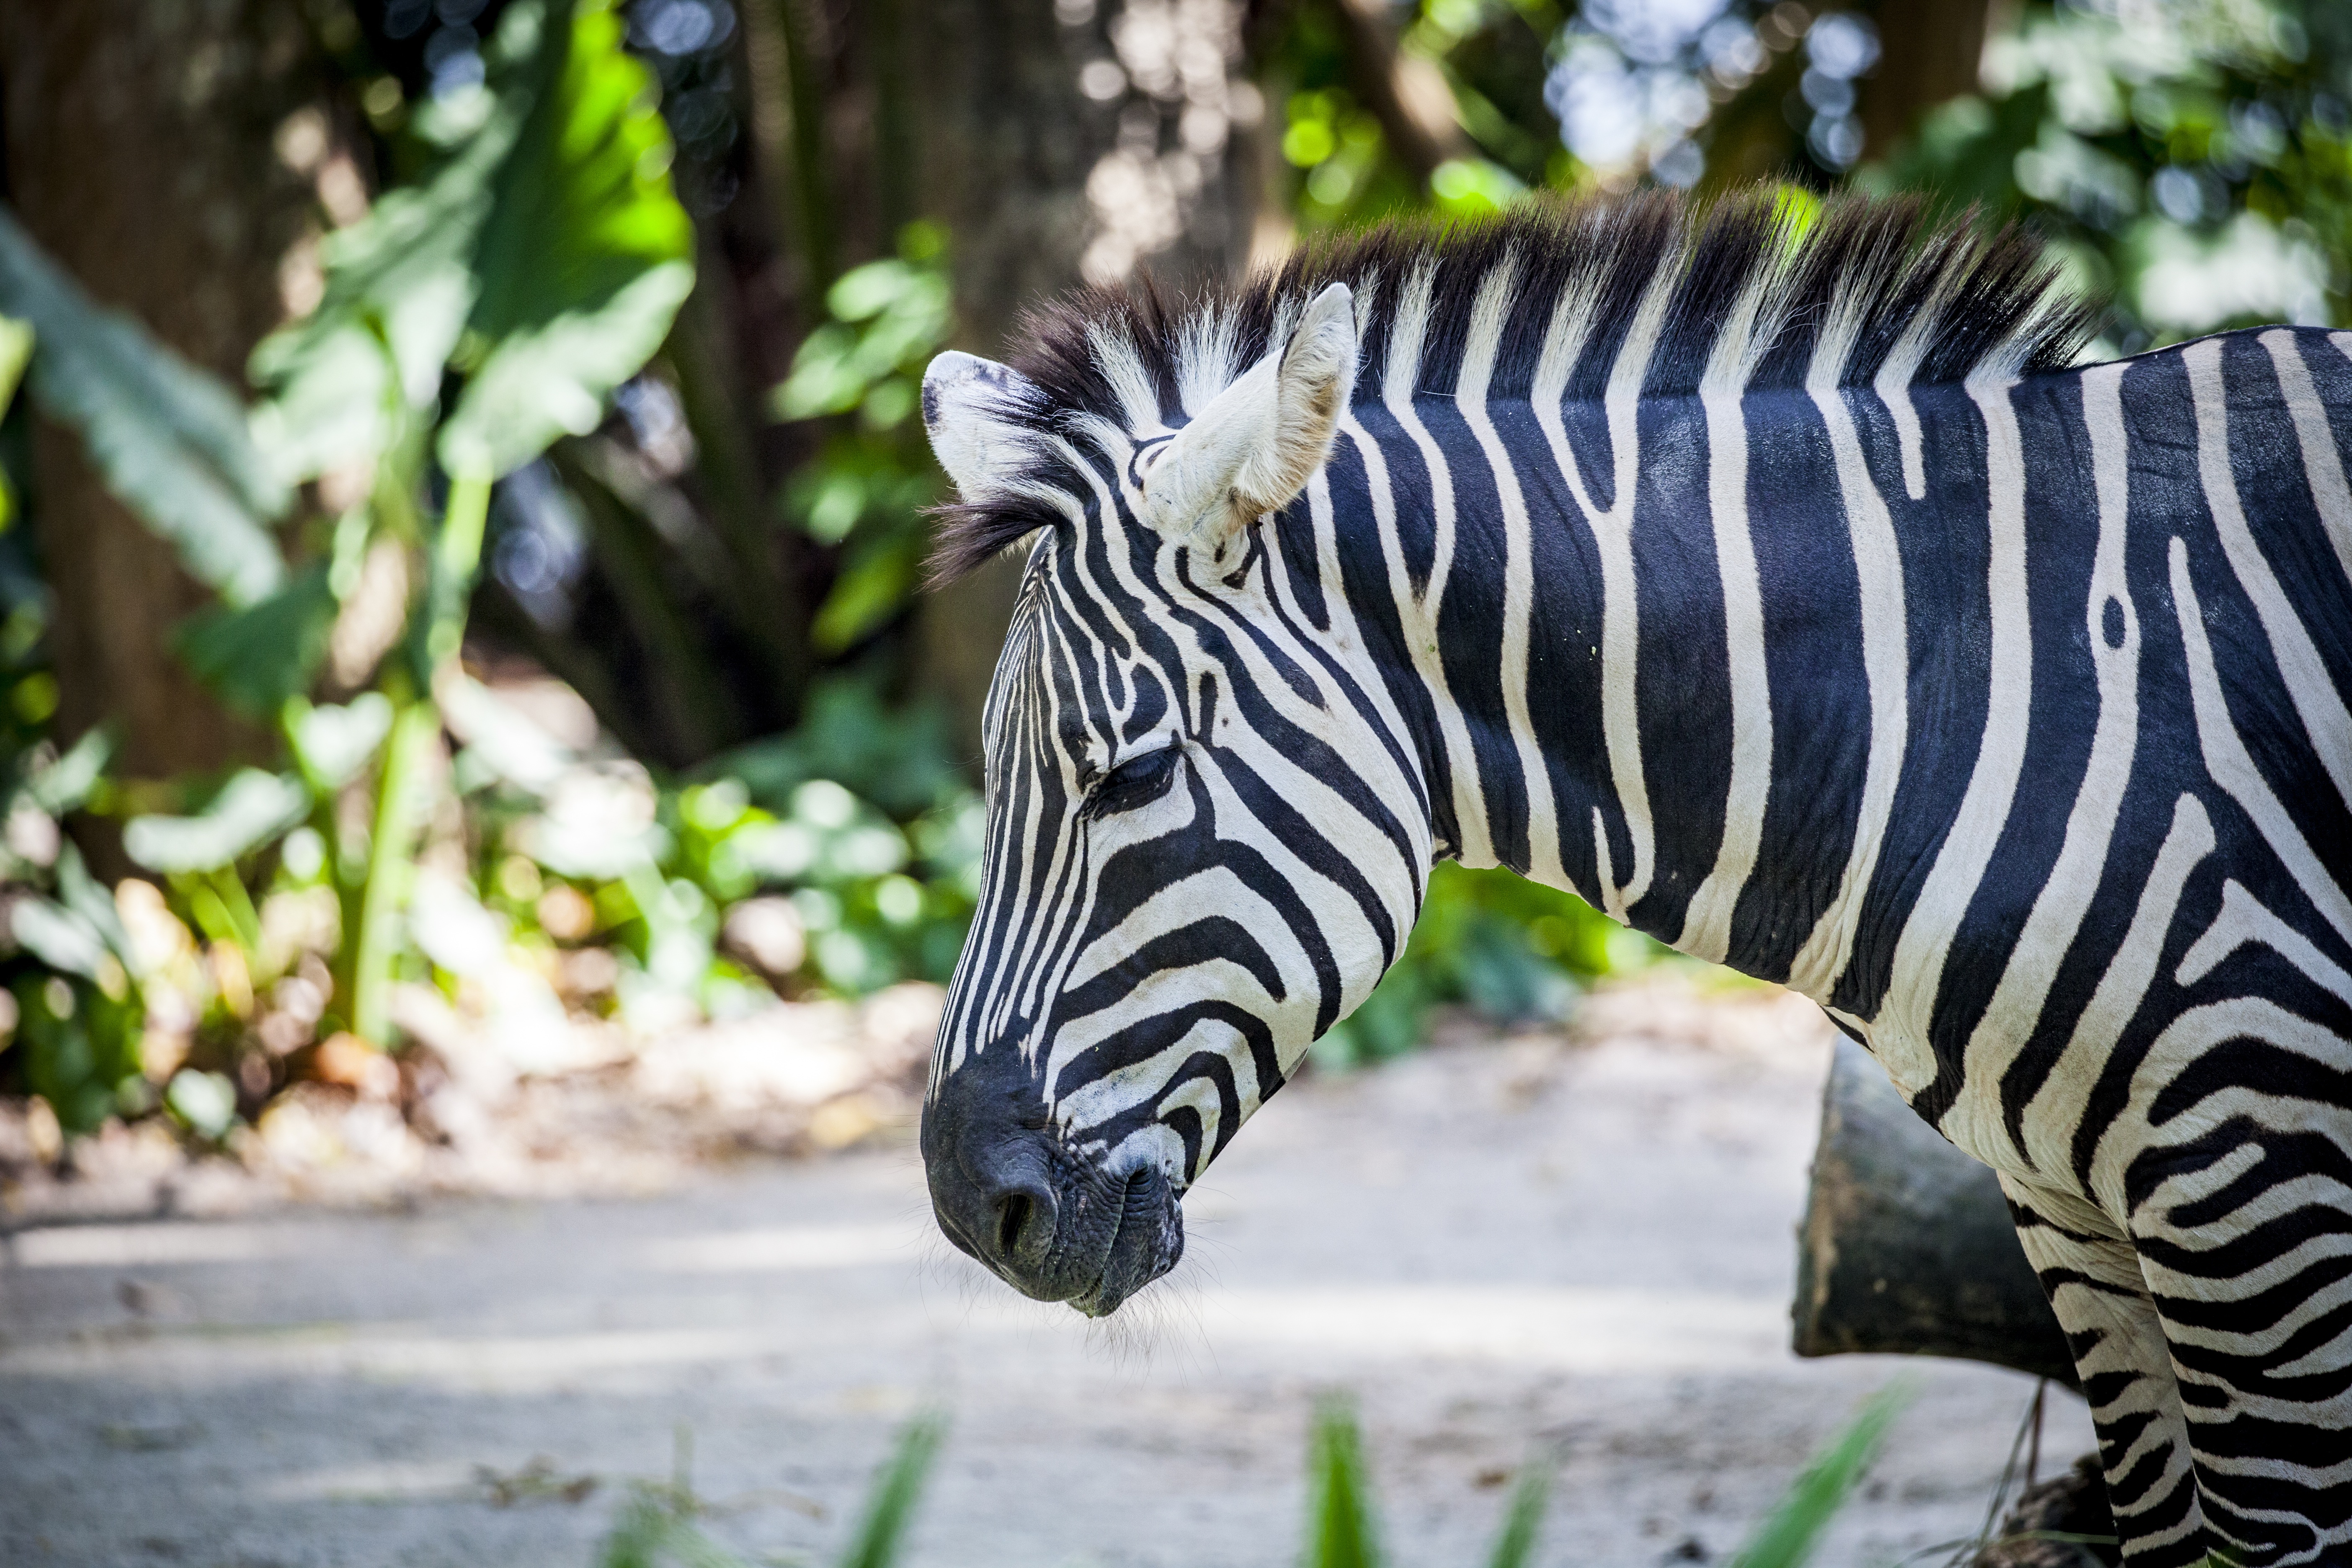
wildlife, zoo, africa, mammal, fauna, zebra, zebra stripes, black and white striped, horse like mammal, grevy